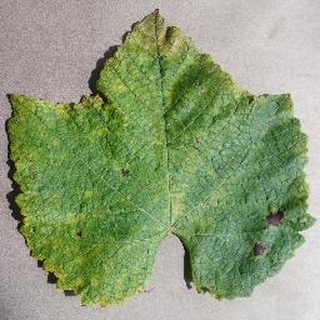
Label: grape_leaf_blight